Dinotrux

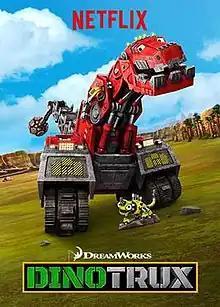

Dinotrux is a Canadian-American animated children's television series based on Chris Gall's series of books by the same name. It features a fictional prehistoric world inhabited by hybrid characters that are part animal and part mechanical. The larger ones, known as Dinotrux, are dinosaurs combined with trucks. They are accompanied by Reptools, smaller creatures that are part reptile, part tool. The series debuted on August 14, 2015, on Netflix, with the second season following on March 11, 2016, the third on October 7, 2016, the fourth on March 31, 2017, and the fifth on August 18, 2017. Beginning on November 10, 2017, subsequent seasons were released under the title Dinotrux Supercharged, with the second season being released on March 23, 2018, and the third season on August 3, 2018.